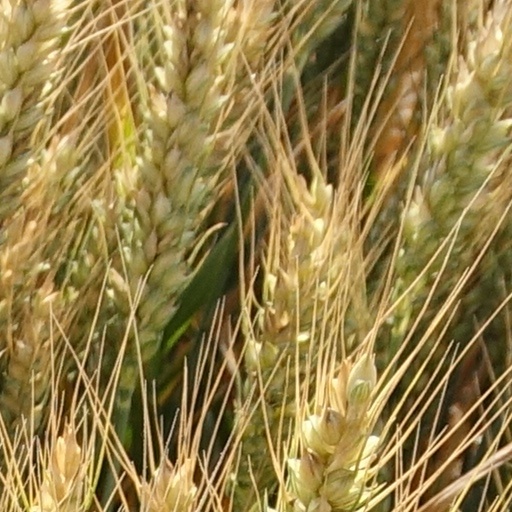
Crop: wheat